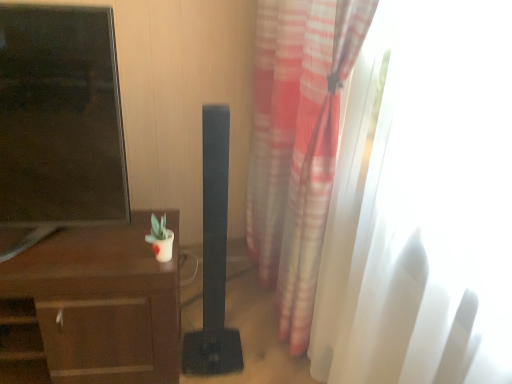
Question: Locate a point on the black matte speaker at center. Your answer should be formatted as a tuple, i.e. [(x, y)], where the tuple contains the x and y coordinates of a point satisfying the conditions above. The coordinates should be between 0 and 1, indicating the normalized pixel location of the point.
Answer: [(0.418, 0.667)]